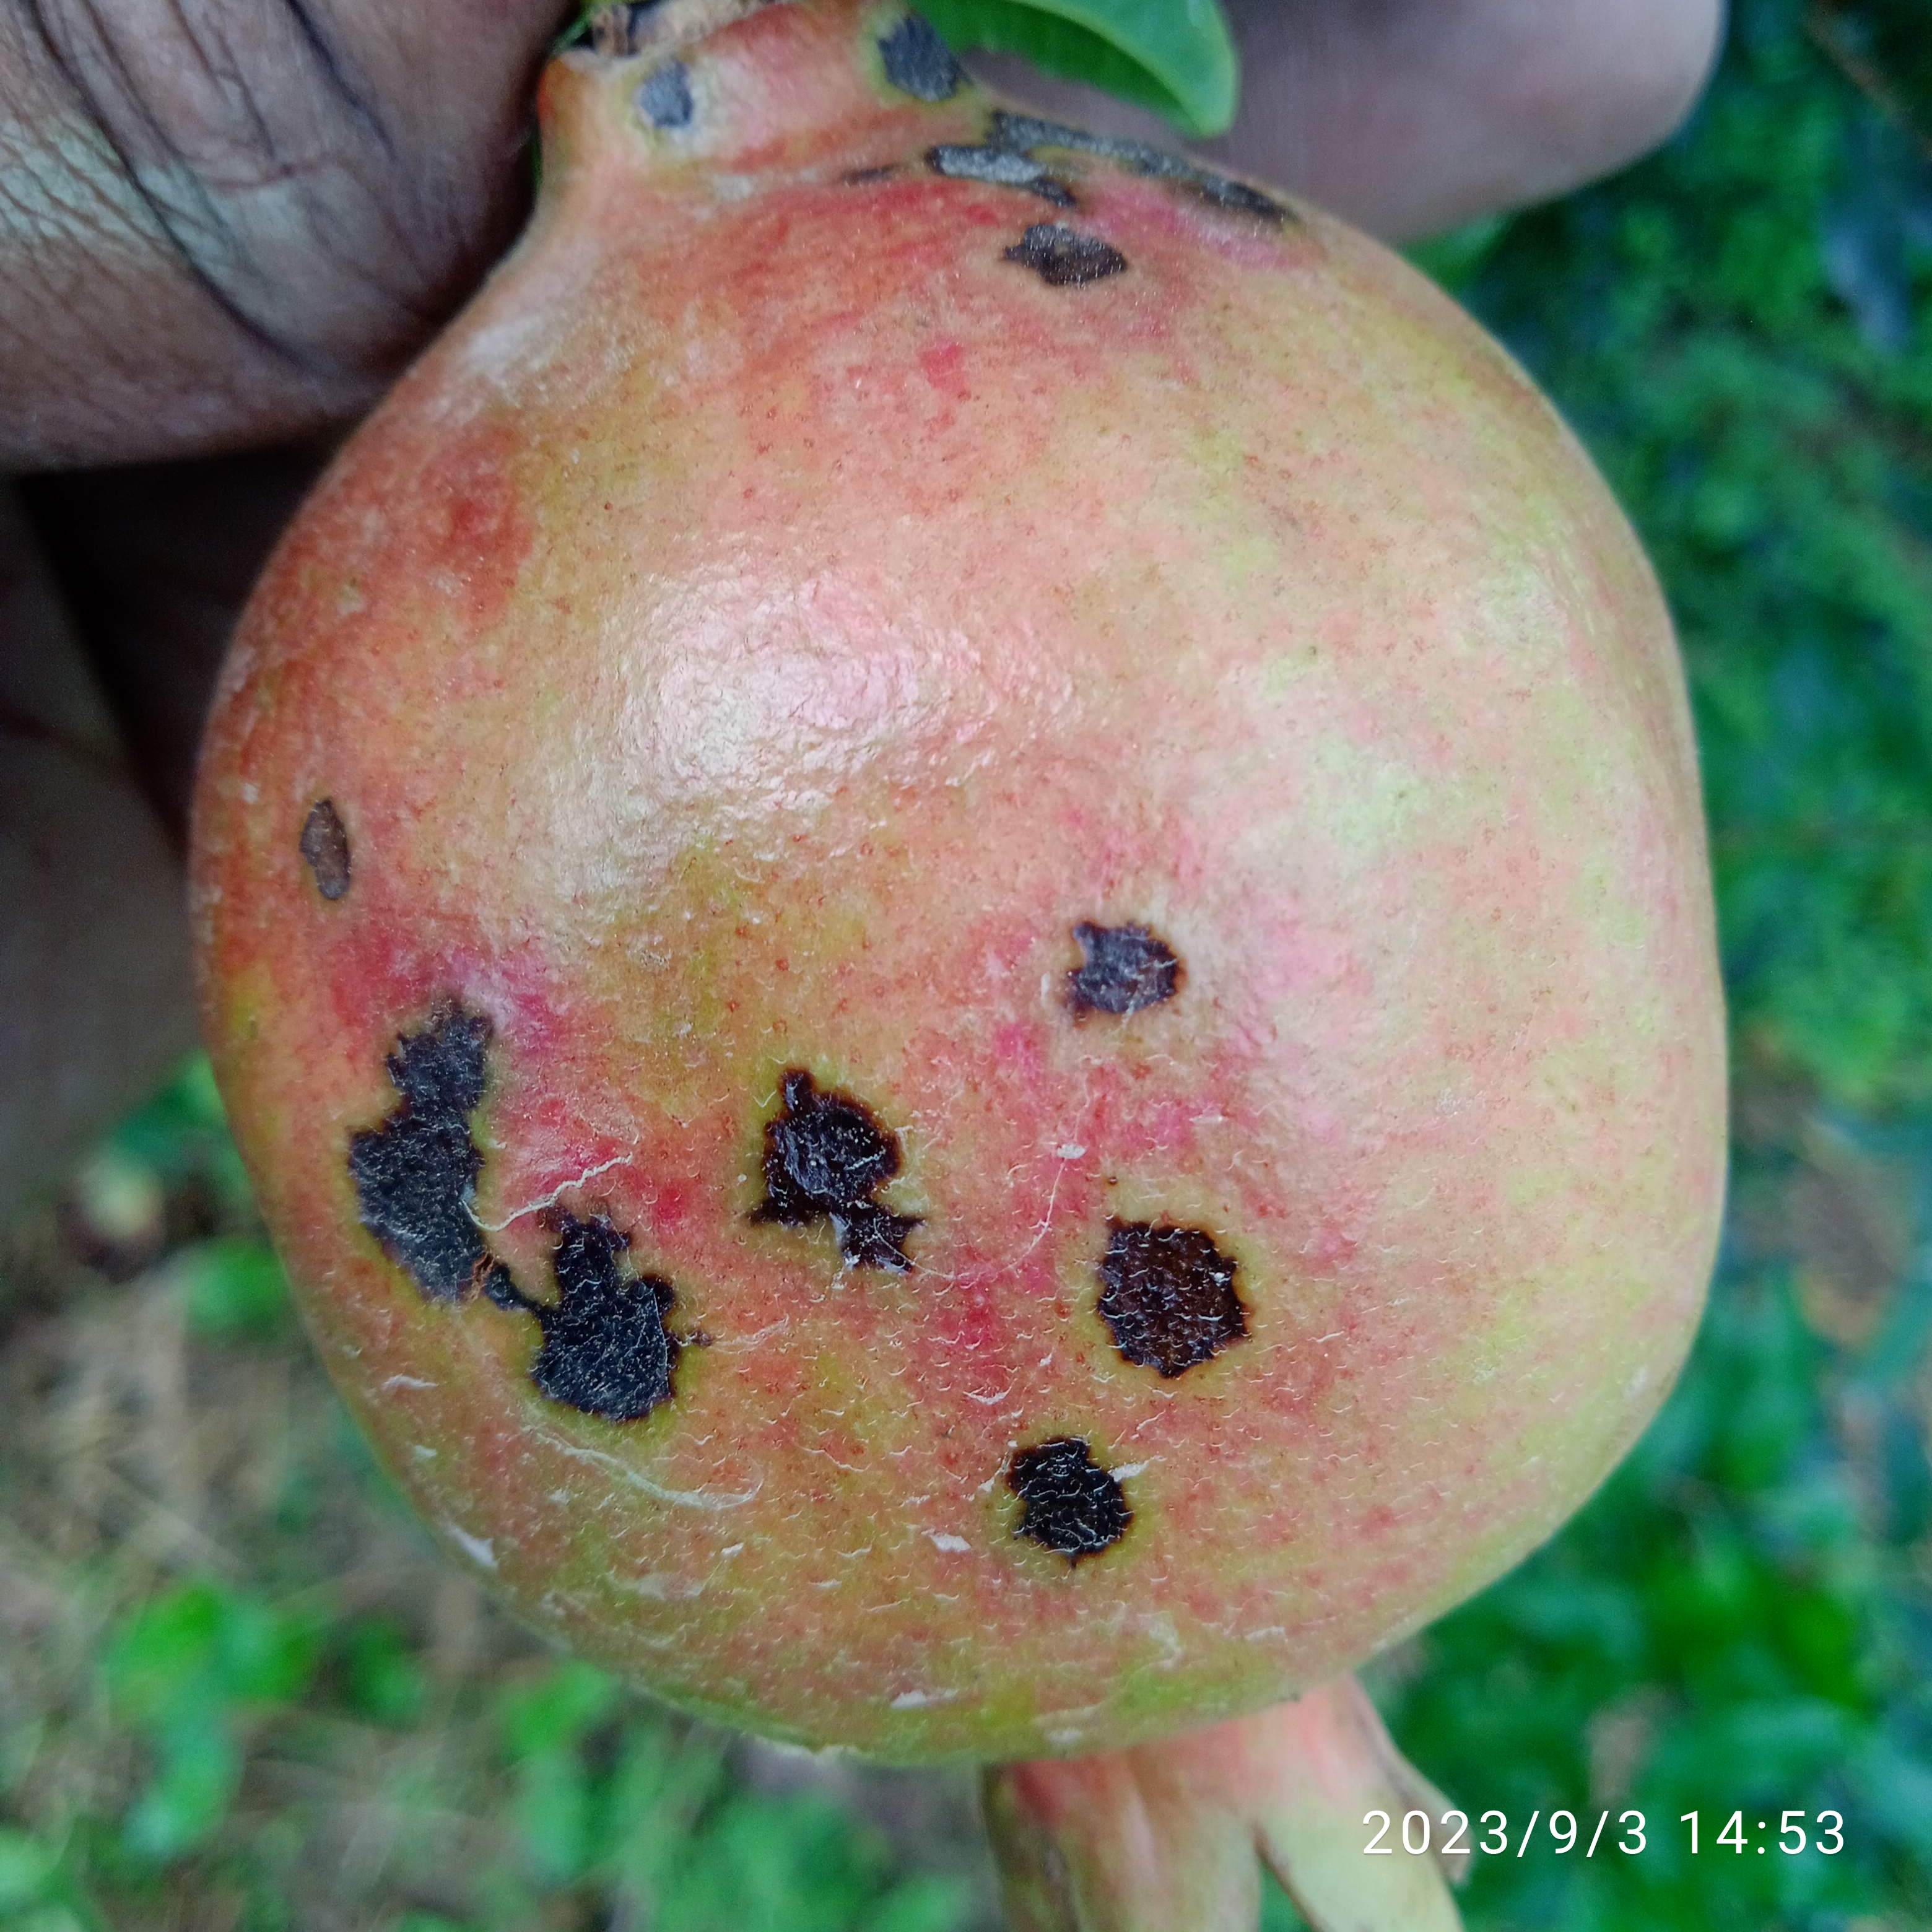
Label: Anthracnose